Wenjack (novella)

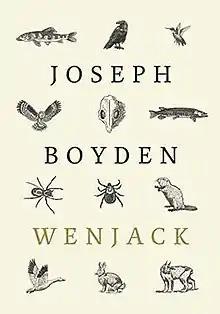
First edition

Wenjack is a historical fiction novella by Canadian author Joseph Boyden based on the story of Chanie "Charlie" Wenjack.